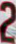
Number: 2